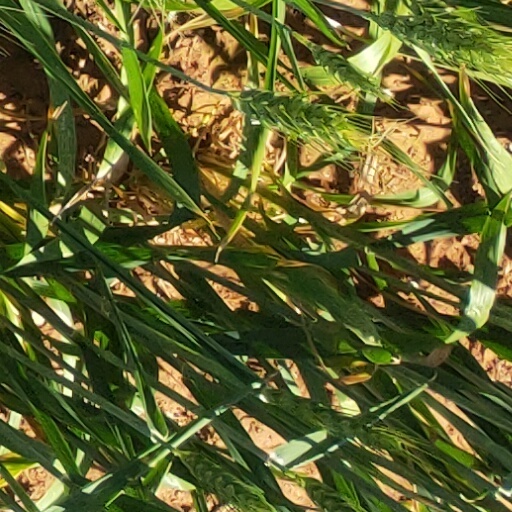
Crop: wheat